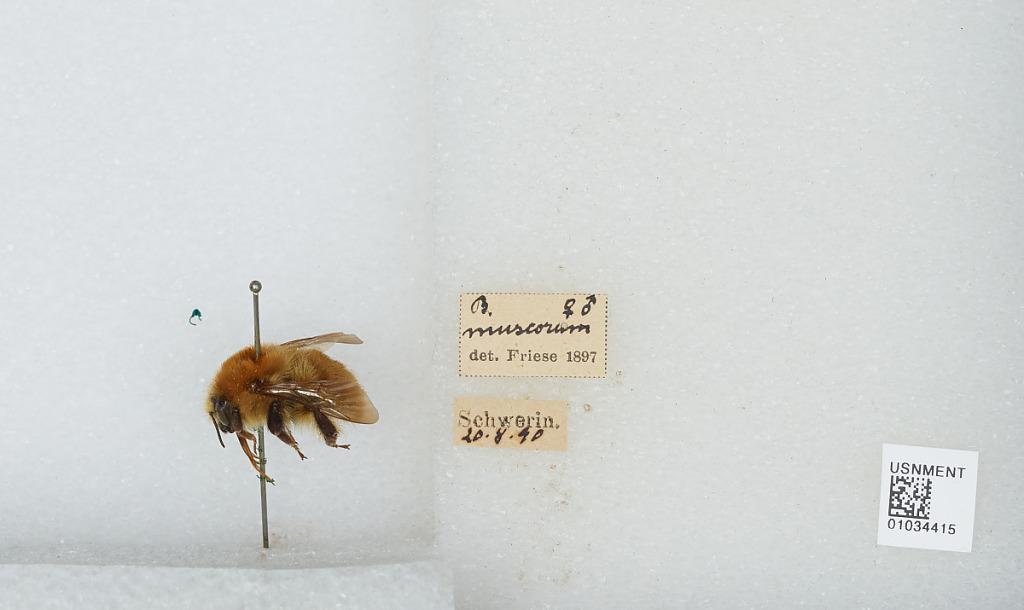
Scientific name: Bombus (Thoracobombus) muscorum (Linnaeus)
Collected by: Schwerin
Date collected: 1890-8-8
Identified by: Friese